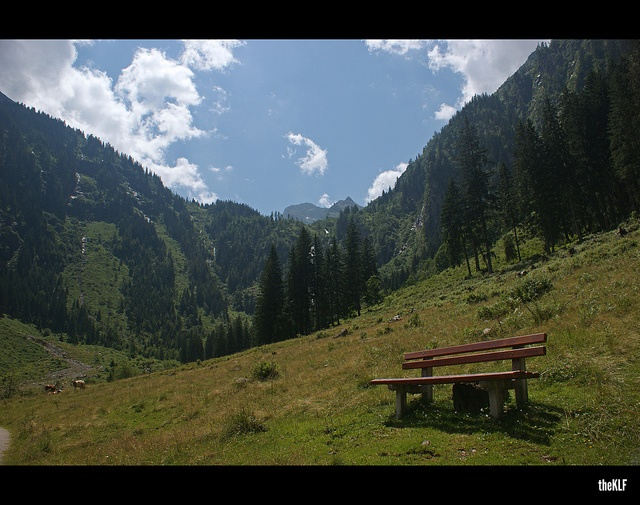
a park bench that is on a side of a hill
A lone bench on a slope in the mountains
A park bench sits empty in a grassy field and mountain with wild animals in the background.
a bench on a hill some grass mountains and trees
A wooden bench is on the side of a hill near trees.